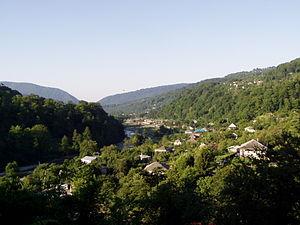
Plastounka est un village du sud de la Russie appartenant au raïon de Khosta qui dépend de la ville-arrondissement de Sotchi, l'ensemble faisant partie du kraï de Krasnodar. Sa population était de 2 410 habitants en 2010.